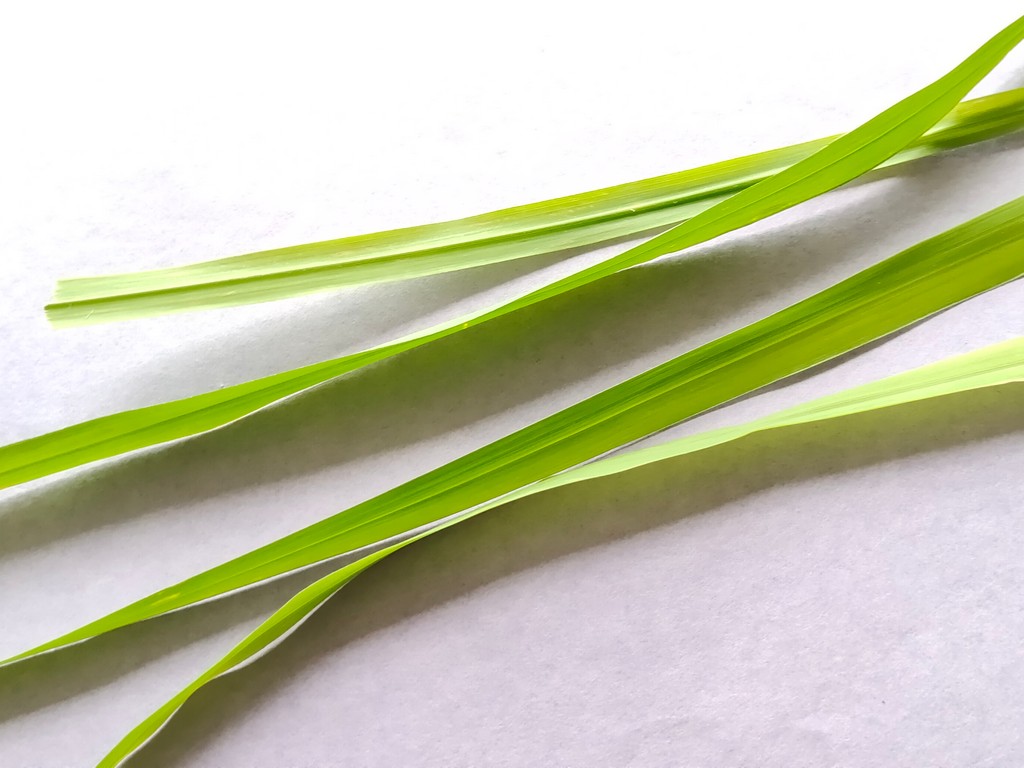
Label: Healthy